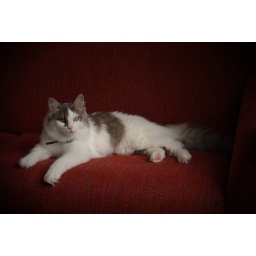
My cat Elora, lounging on the couch at the Comfort Inn in Petoskey, Michigan.